Poisonous amphibian

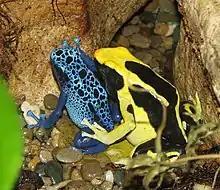
Poison dart frogs are well known for their brightly colored skin. The bright colors warn potential predators of their toxicity.

Poisonous amphibians are amphibians that produce toxins to defend themselves from predators.